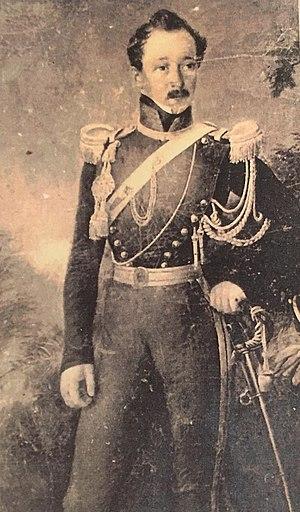
La famille Ablaÿ est une famille belge qui compta de nombreux officiers.
Narcisse Auguste Ablaÿ-de Perceval, né à Mons le 26 février 1806 et mort à Paris le 17 juin 1879, est un général belge, gouverneur militaire de la province de Flandre-Occidentale. Il est le frère des généraux Omer et Jules-Gustave Ablaÿ.